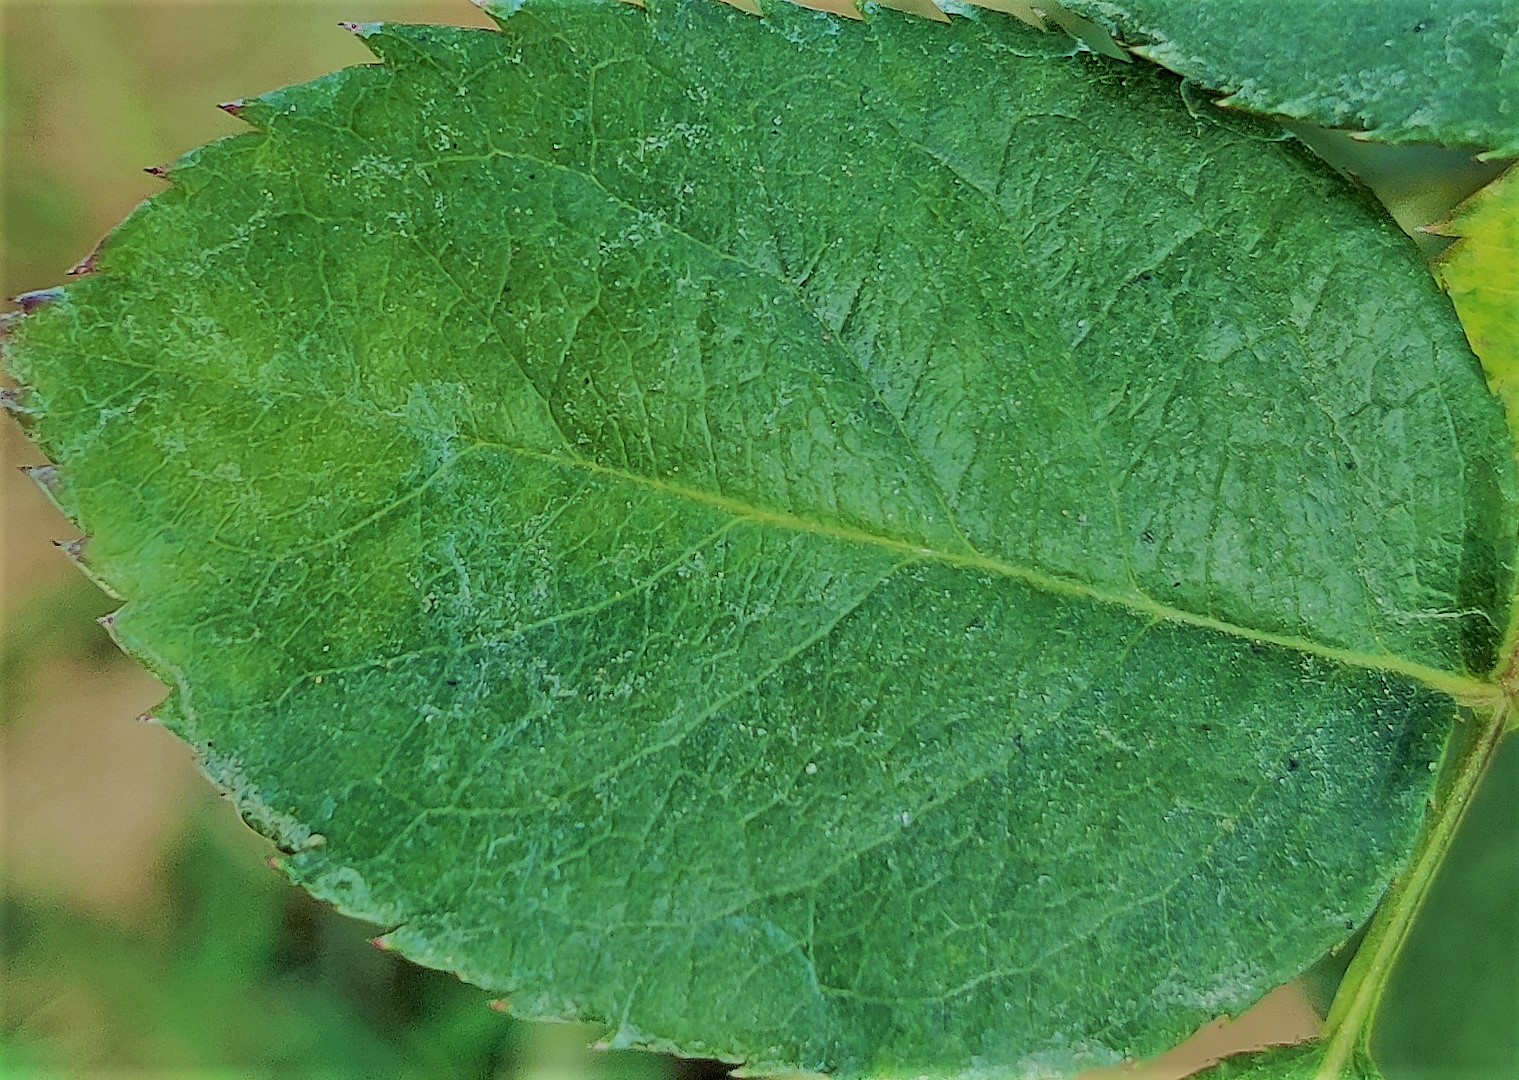
Label: Fresh Leaf